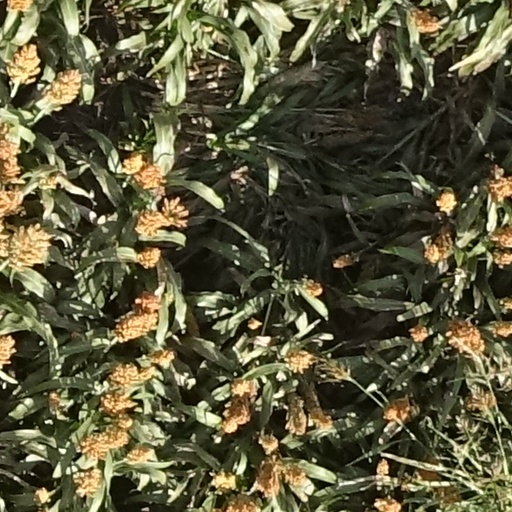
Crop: sorghum